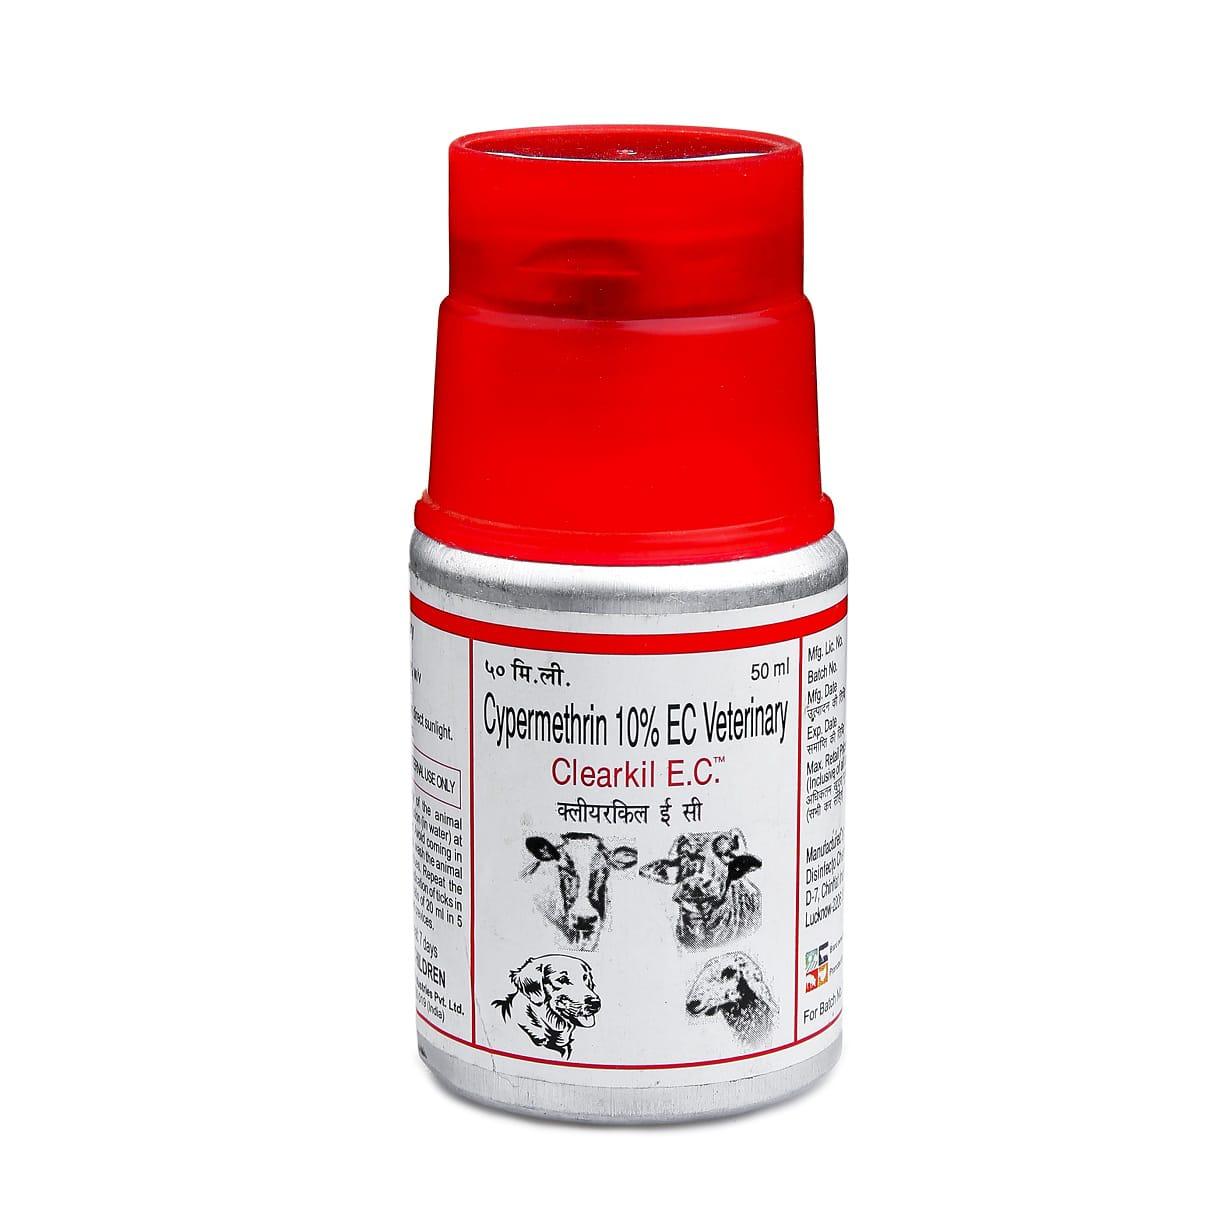
Dawa itumikayo kwa ajili ya kulinda, kukinga na kuwatibu wanyama aina ya ng'ombe, kondoo, mbuzi na mbwa dhidi ya wadudu mbalimbali wanaoshambulia ngozi yao.